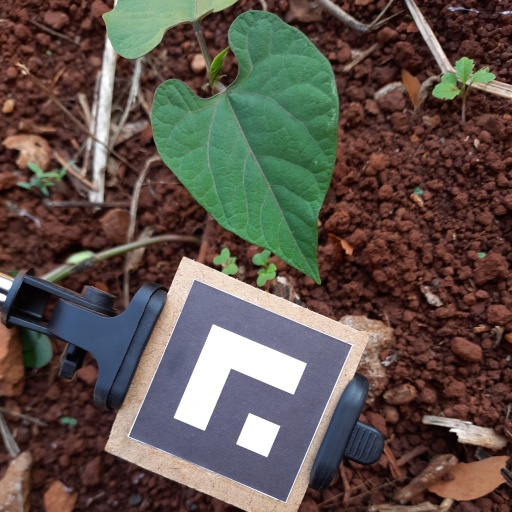
Observations: flat surface, no eating holes, under shade